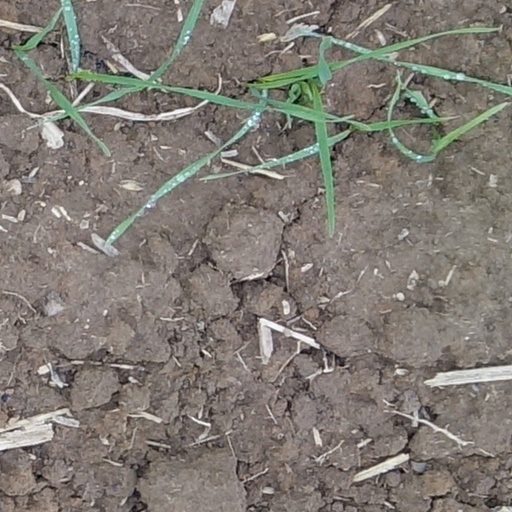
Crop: wheat